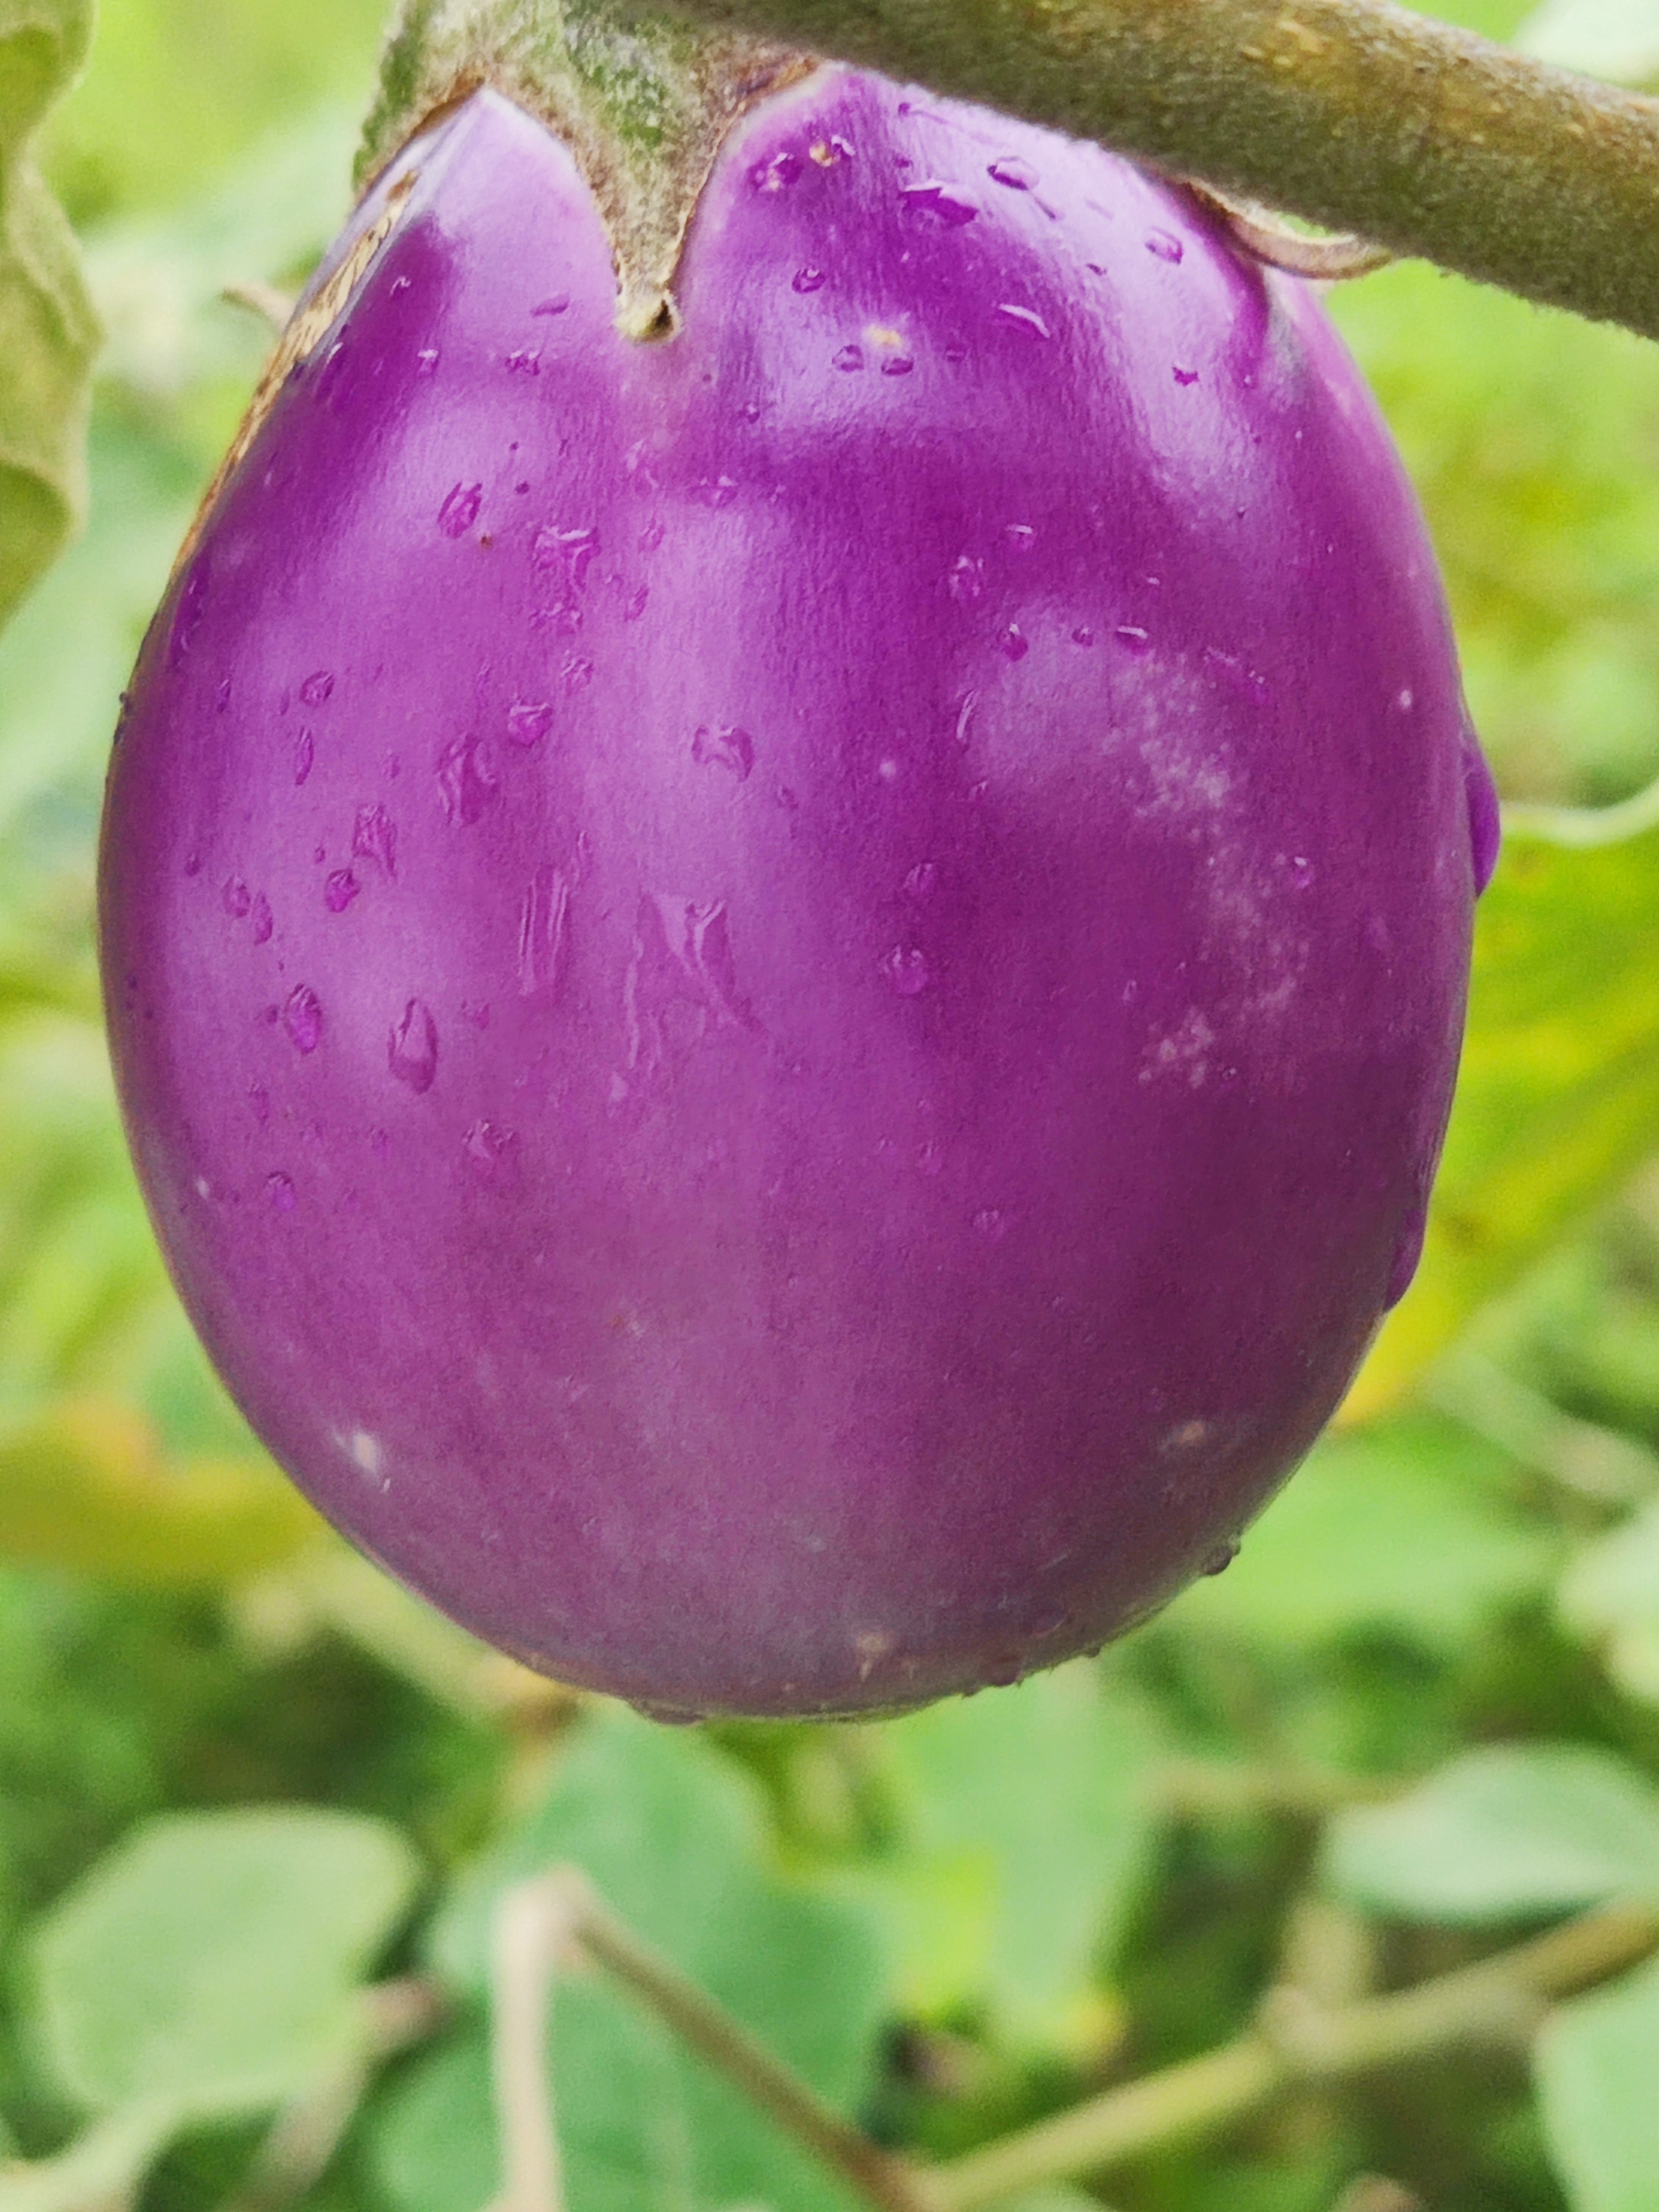
Label: Healty Brinjal